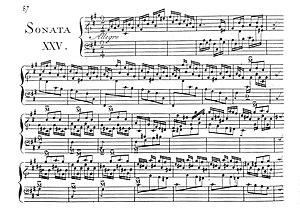
La sonate K. 25, telle qu'elle se présente dans l'édition des Essercizi per gravicembalo, publiée à Londres en 1738.
La sonate K. 25 en fa dièse mineur est une œuvre pour clavier du compositeur italien Domenico Scarlatti. C'est la vingt-cinquième sonate du seul recueil publié du vivant de l'auteur, les Essercizi per gravicembalo, qui contient trente numéros.